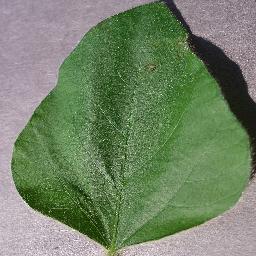
Label: Soybean___healthy